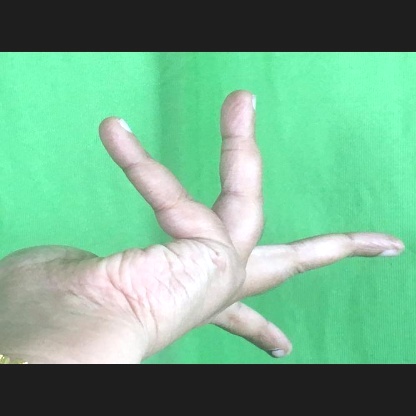
Mudra: Alapadmam